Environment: lab
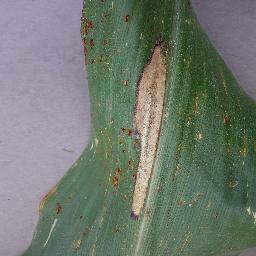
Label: northern_corn_leaf_blight